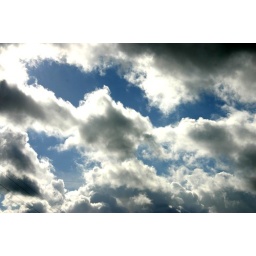
Taken from the car on a highway in UK.